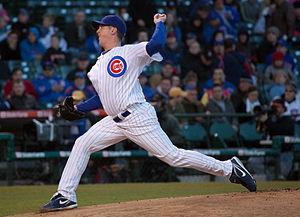
Thomas Stephen Gorzelanny est un lanceur gaucher de la Ligue majeure de baseball.